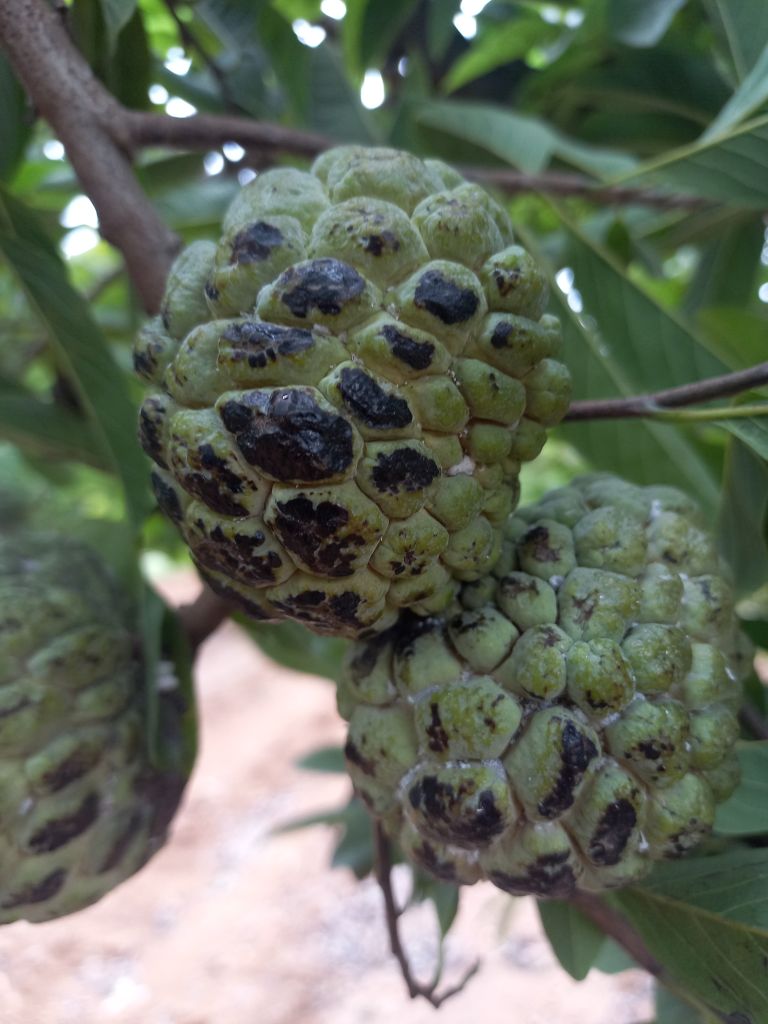
Disease label: Blank Canker